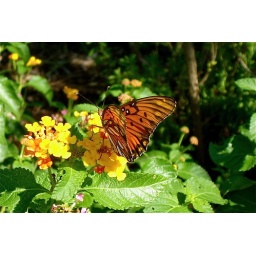
Gulf Fritillary butterfly flying around the front yard. Day 19 of Project 365